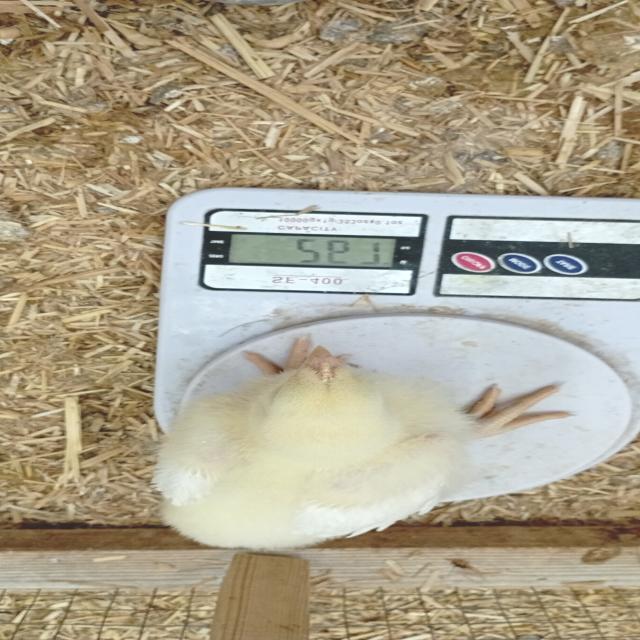
Weight: 367 g